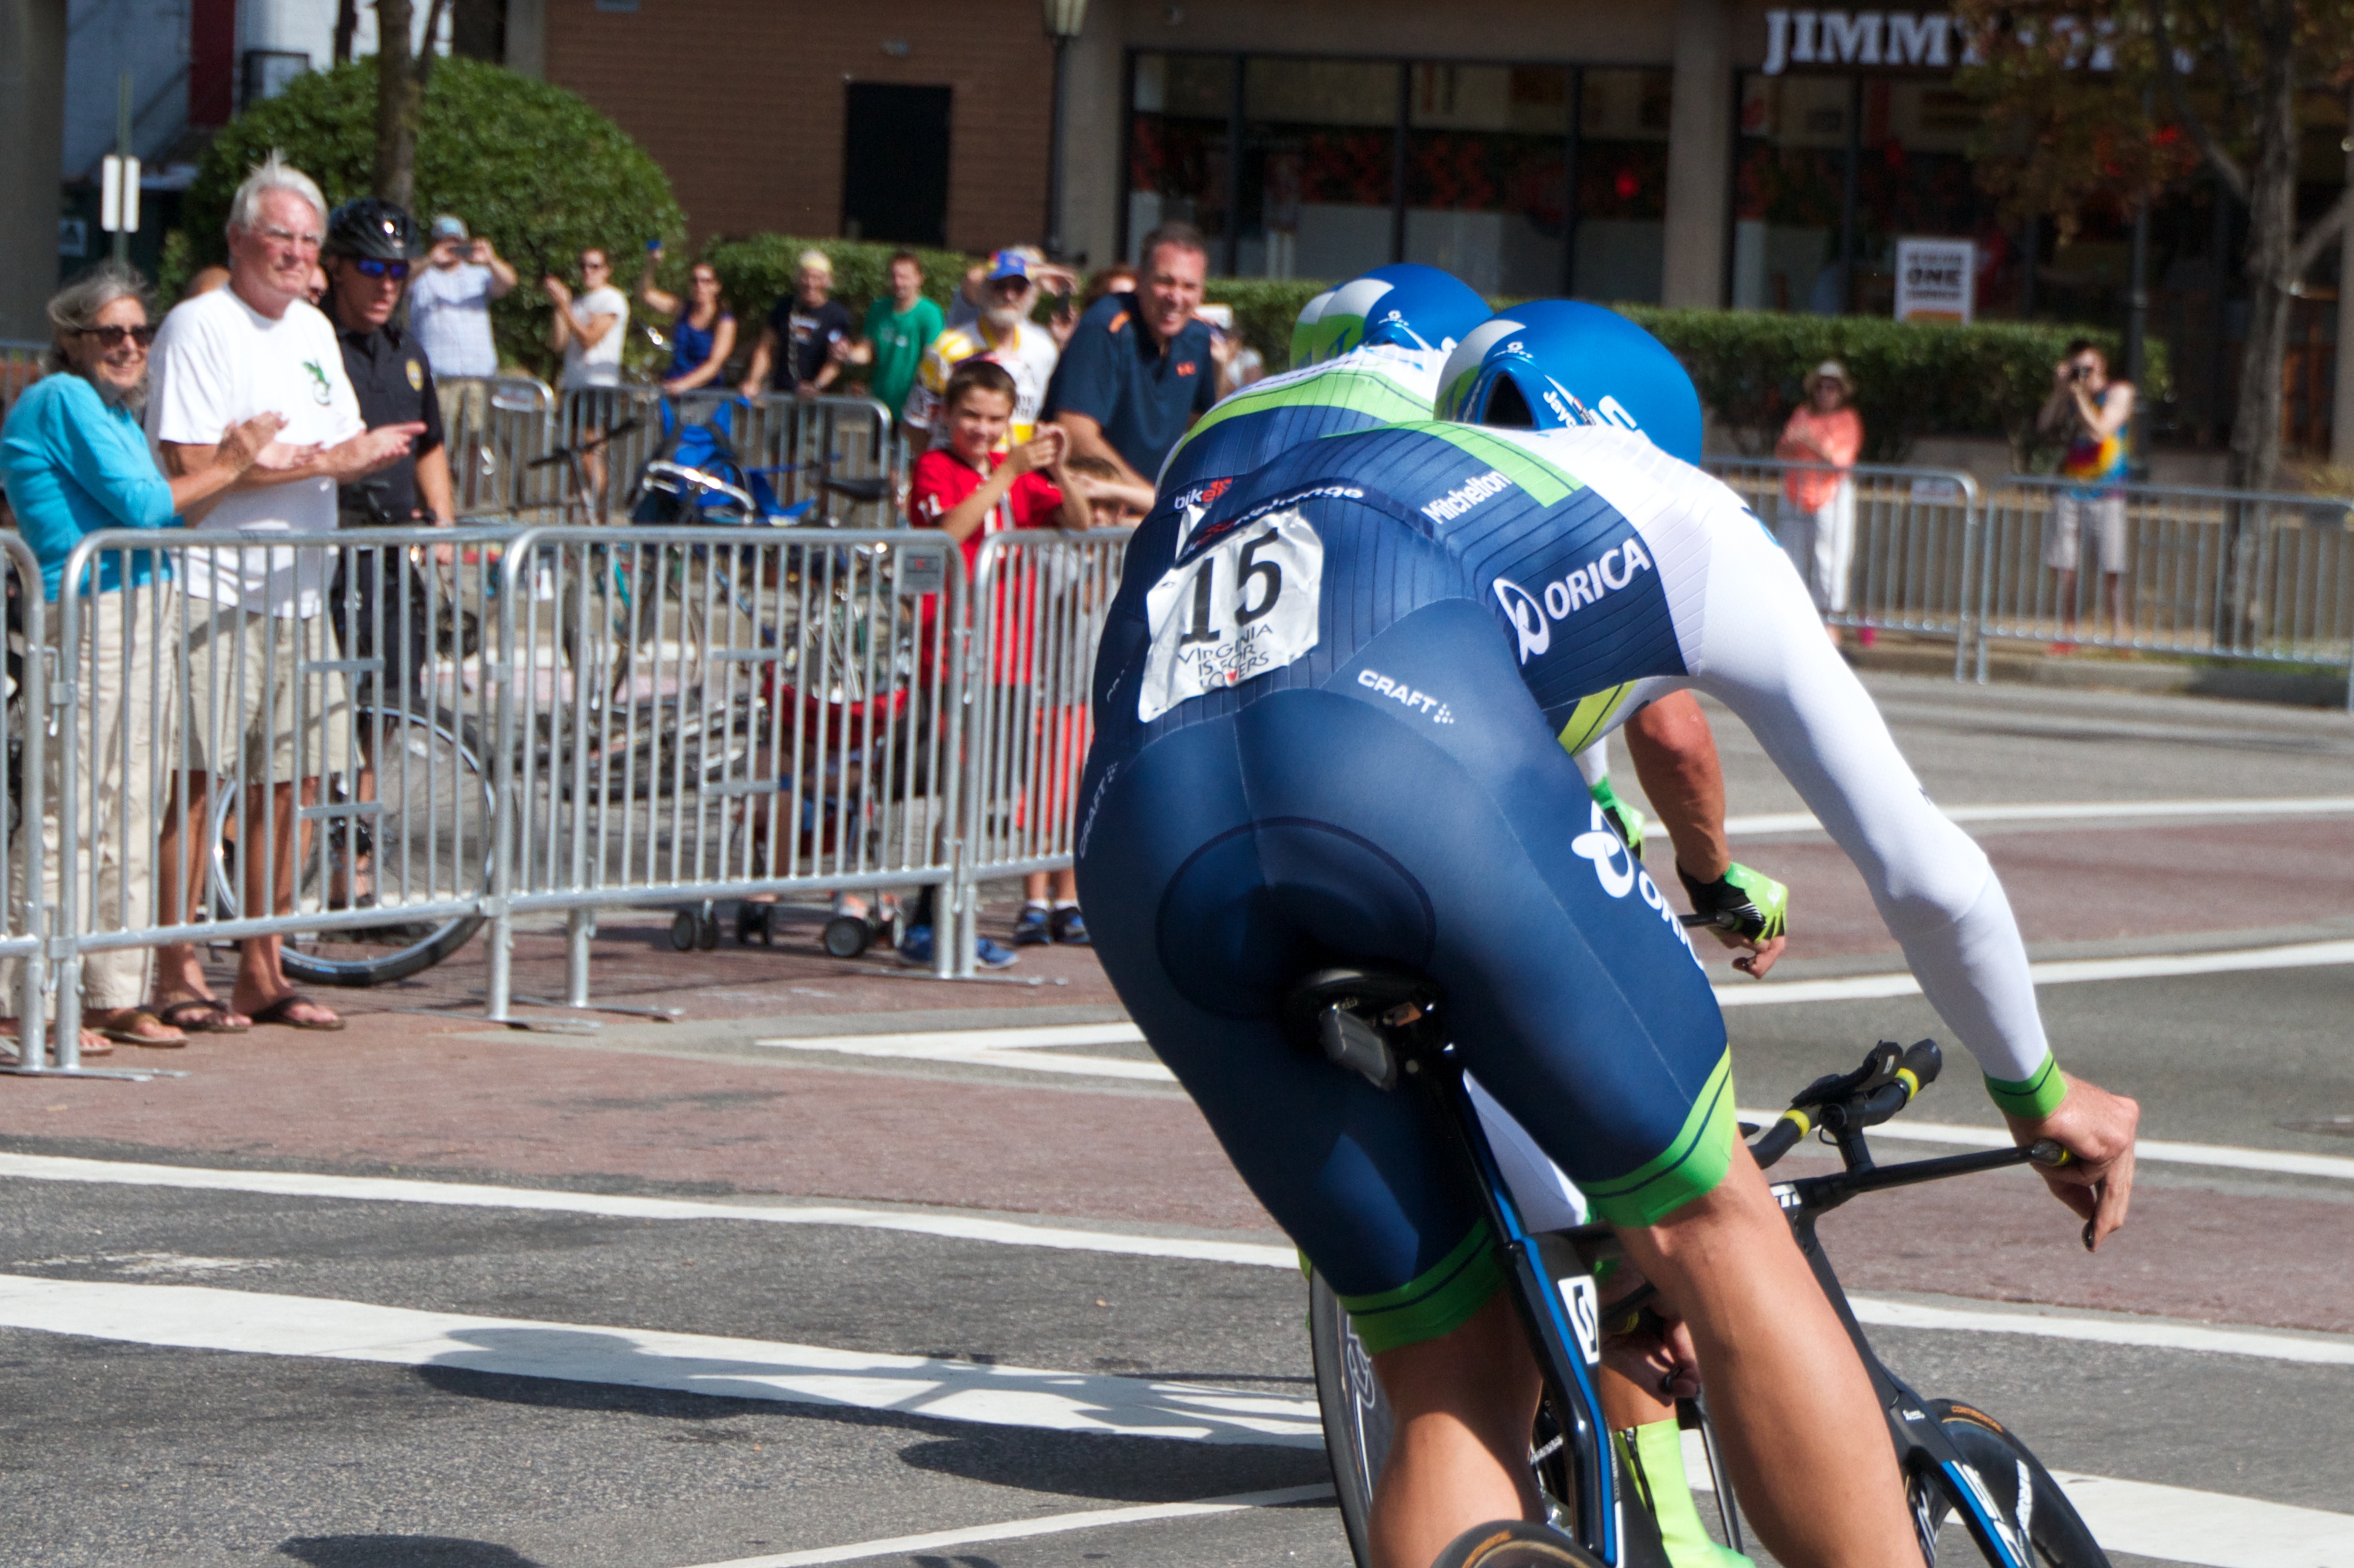
running, bicycle, recreation, cycling, race, sports, racing, endurance, vcubrb, athletics, triathlon, road cycling, outdoor recreation, cycle sport, bicycle racing, individual sports, endurance sports, racing bicycle, road bicycle racing, duathlon